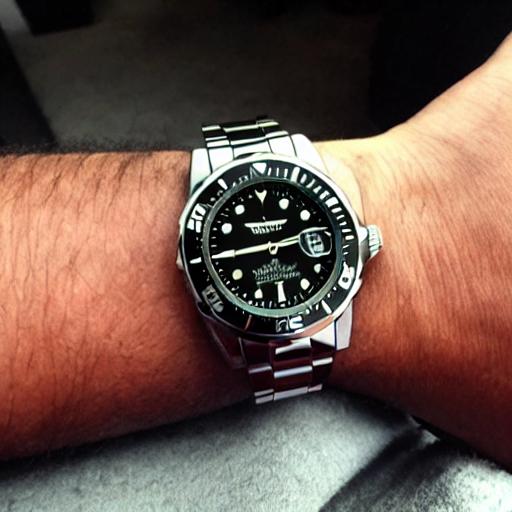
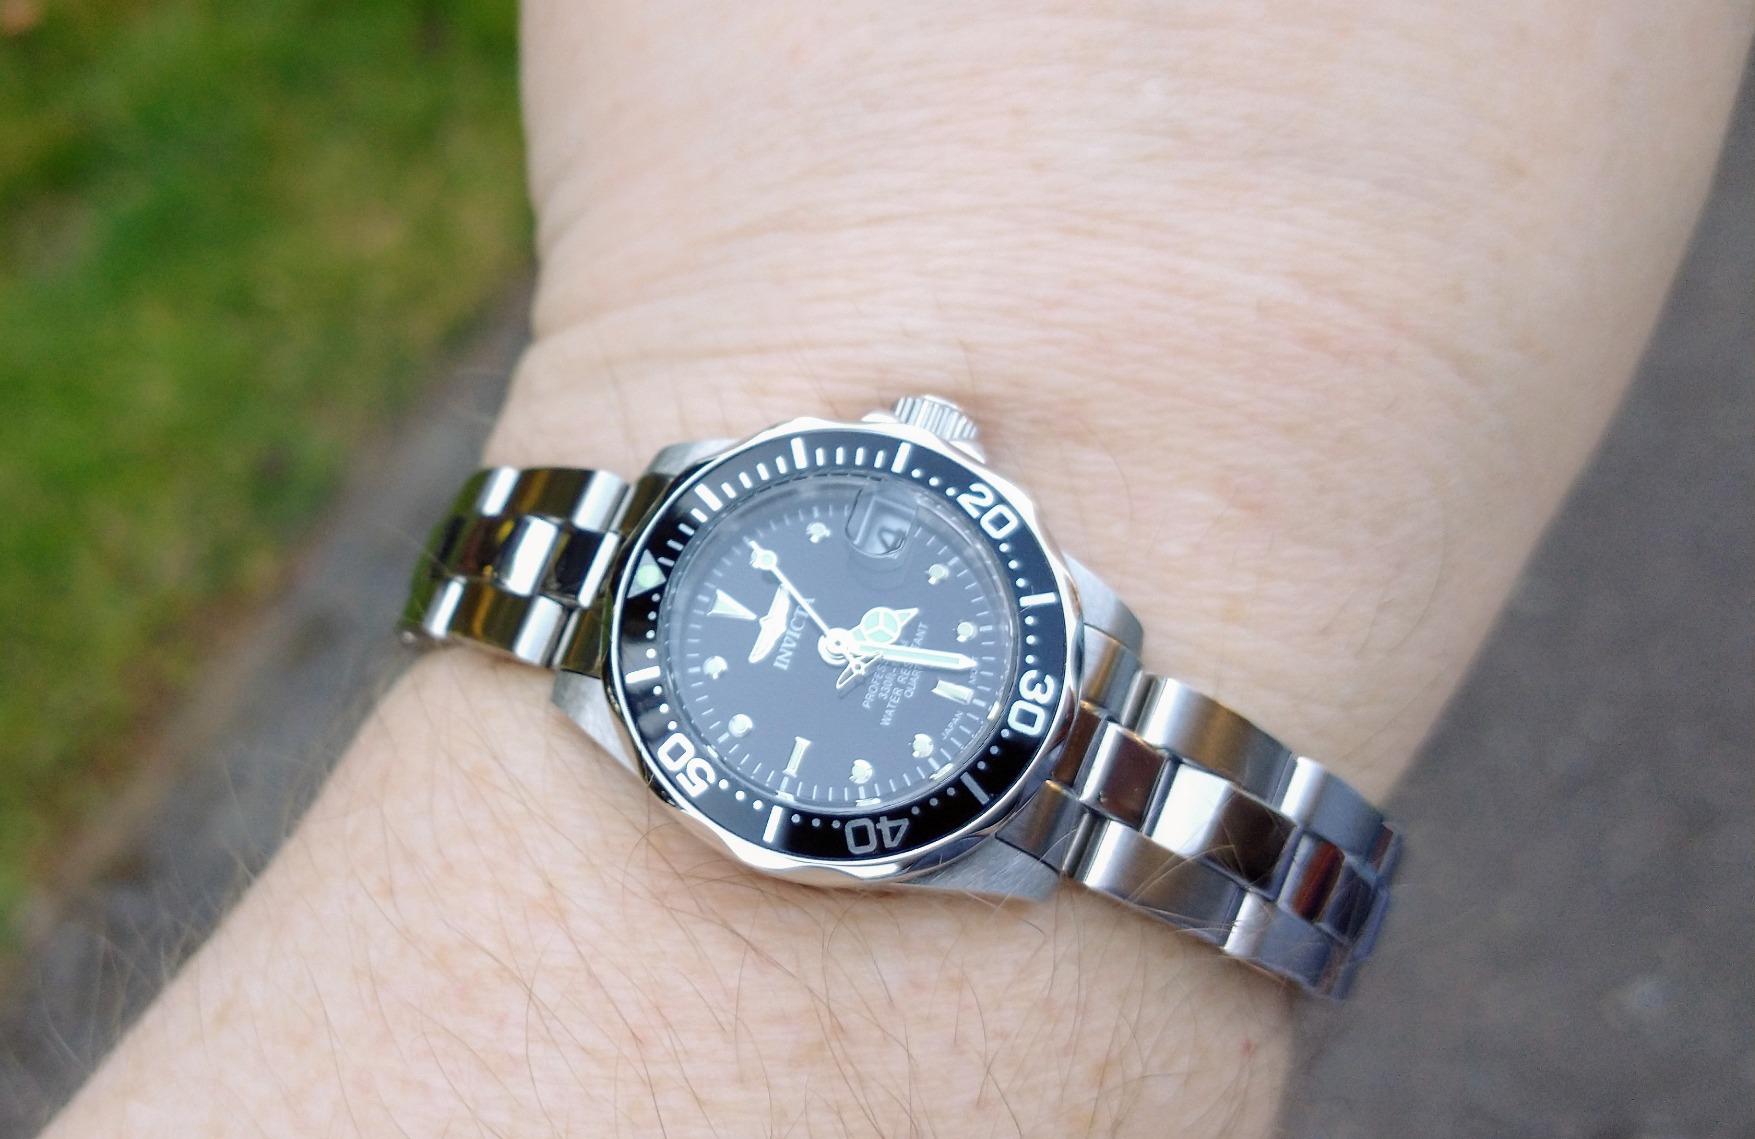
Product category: accessories_watch
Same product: no